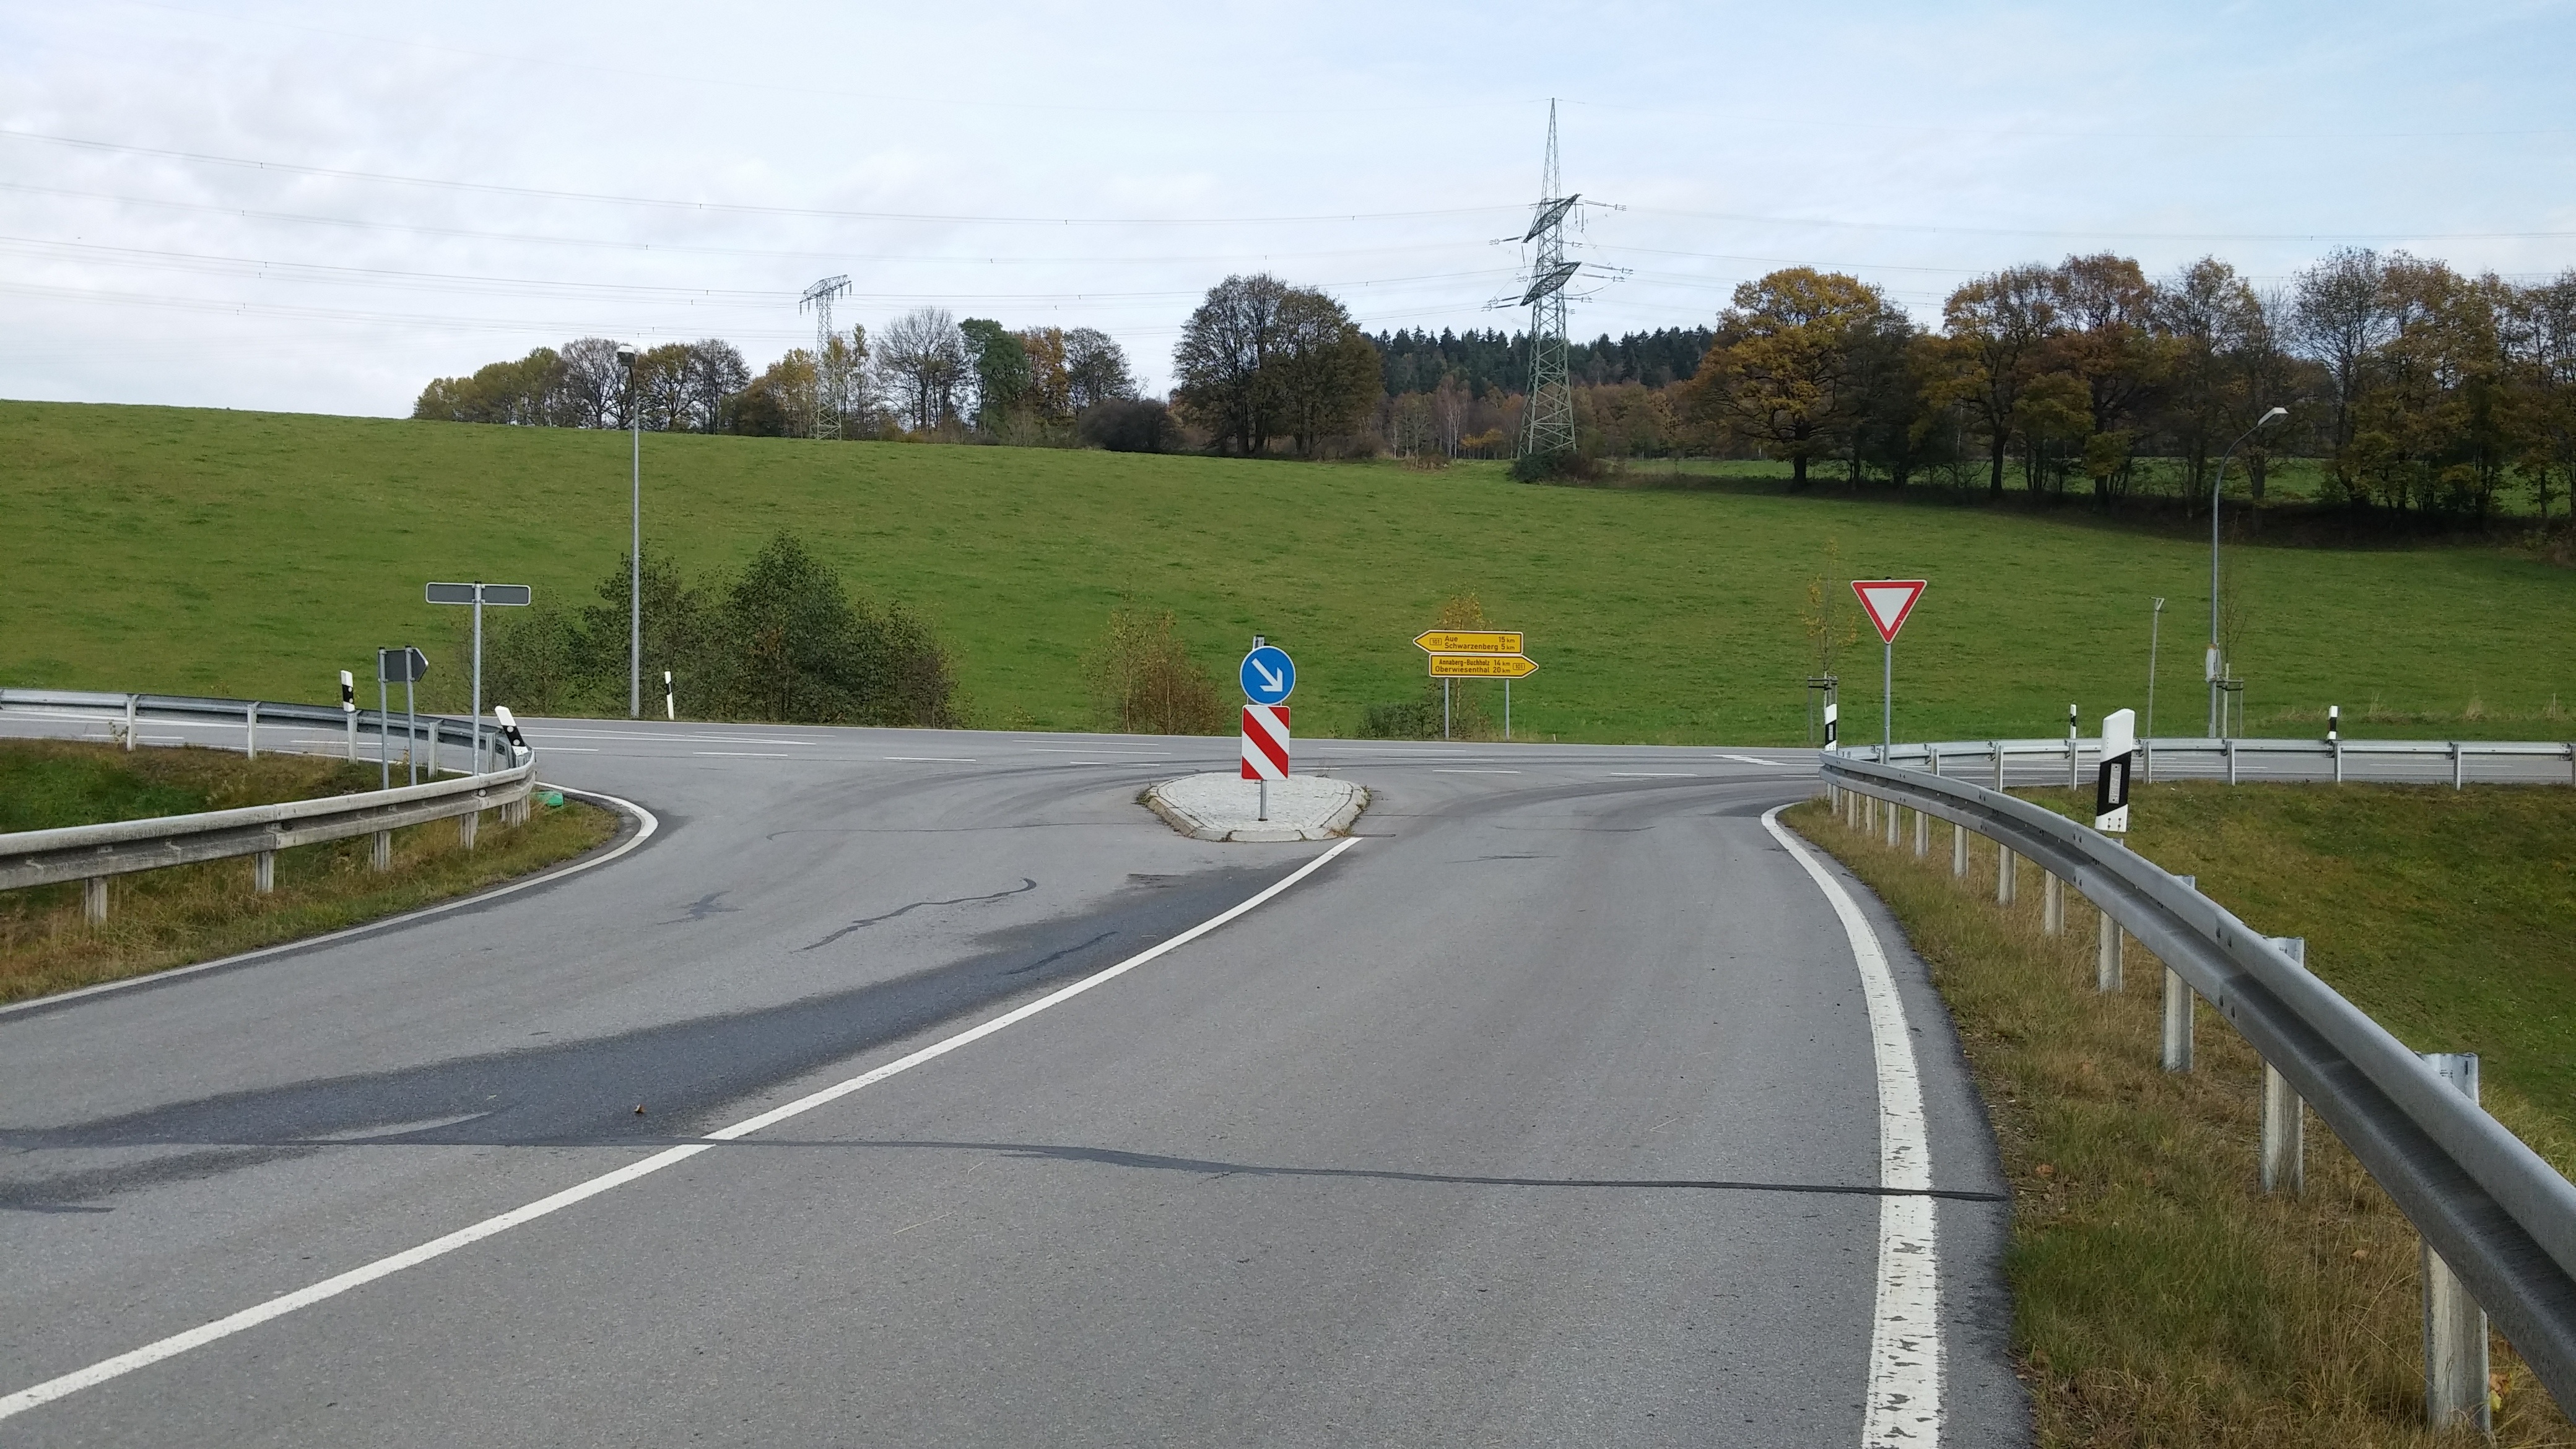
road, highway, asphalt, lane, infrastructure, germany, race track, junction, road surface, guard rail, residential area, nonbuilding structure, controlled access highway, traffic island, b101